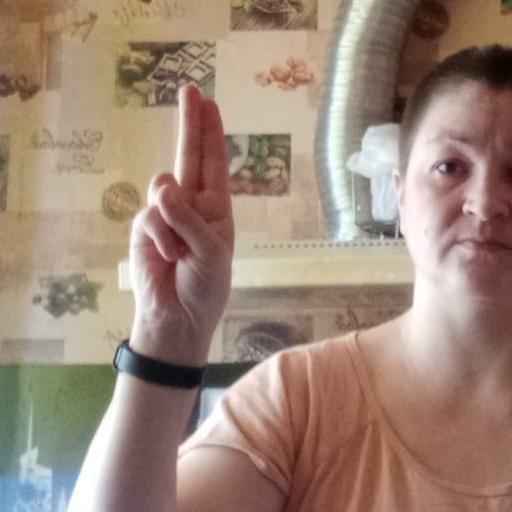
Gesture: two_up